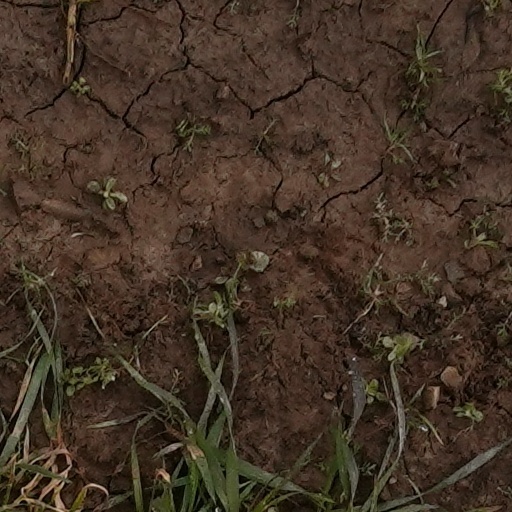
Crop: wheat